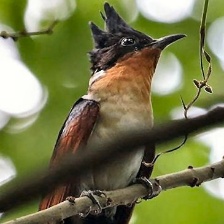
Species: CHESTNUT WINGED CUCKOO
Scientific name:  CLAMATOR COROMANDUS